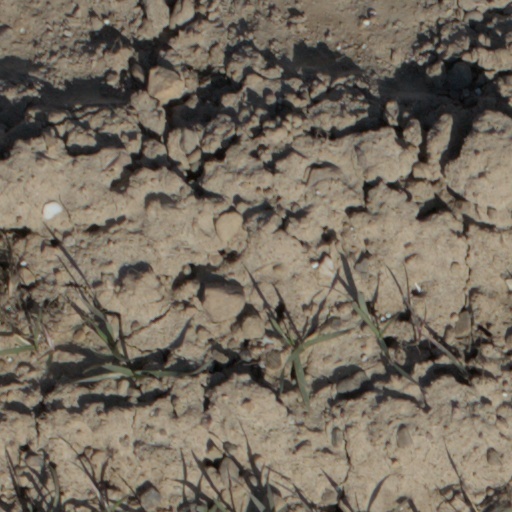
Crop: wheat